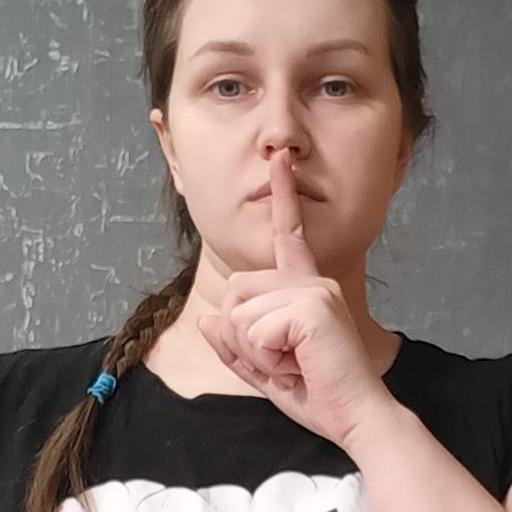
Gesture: mute